Answer in natural language. How many DiningTables are visible in the scene? Choose between the following options: 4, 0, 3, 1 or 2
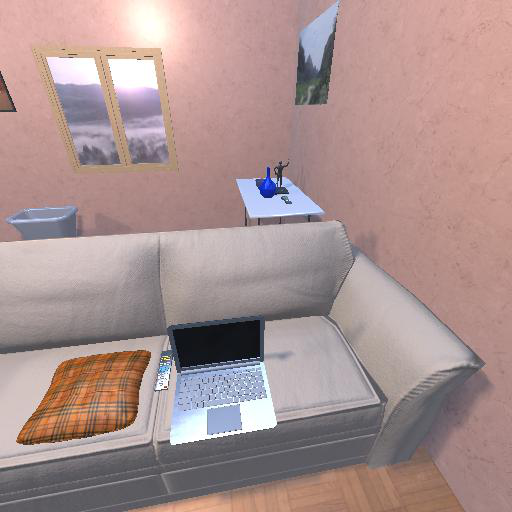
<answer>1</answer>